World Animal Day

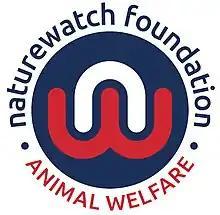
Logo for Naturewatch Foundation, a U.K based charity who Leads World Animal Day.

World Animal Day is an international day of action for animal rights and welfare celebrated annually on October 4, the feast day of Francis of Assisi, the patron saint of animals.